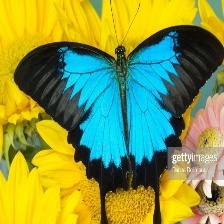
Species: ULYSES